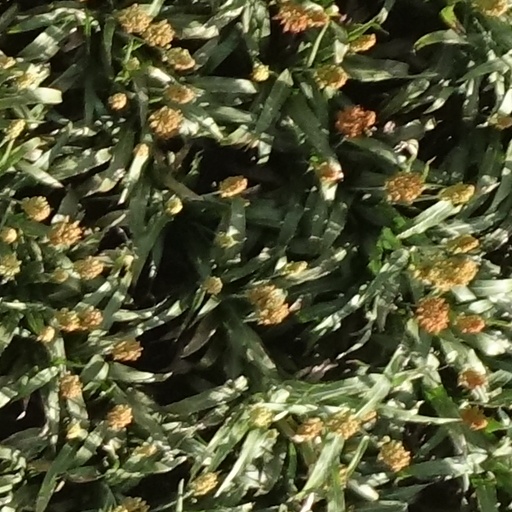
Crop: sorghum